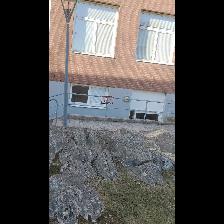
Label: NonHuman